Beehive anti-personnel round

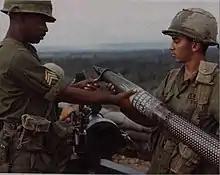
Men of Company "B", 5th Battalion, 7th Cavalry, 1st Cavalry Division (Airmobile) setting the timing on a 106 mm (XM 581) Beehive round, An Khê, 31 January 1967

The 105mm howitzer round was not the only artillery piece provided with APERS-T. Beehive rounds were also created for recoilless anti-tank weapons: the 90 mm and 106 mm mounted on the M50 Ontos. APERS-T rounds were available for 90mm gun on M48 tanks and the 152mm gun on the M551 Sheridan armored reconnaissance/airborne assault vehicle. After the Vietnam War the 105mm tank gun M68 was also provided APER-T ammunition M494. APERS-T rounds in 40×46 mm were also available for the M79, M203, and M320 grenade launchers.